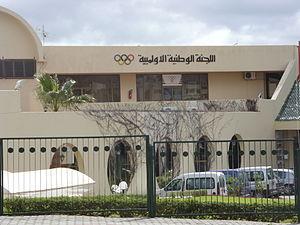
Le Comité national olympique tunisien ou CNOT est le représentant national de la Tunisie auprès du Comité international olympique.